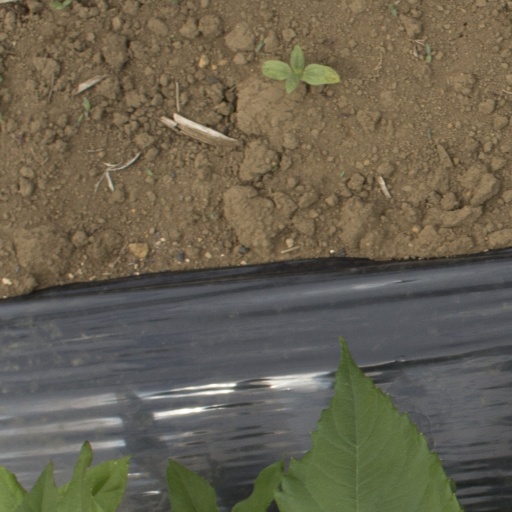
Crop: Jerusalem artichoke